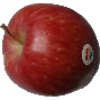
Label: Apple Red 1